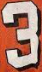
Number: 3